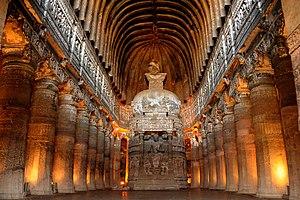
Cet article recense les sites inscrits au patrimoine mondial en Inde.